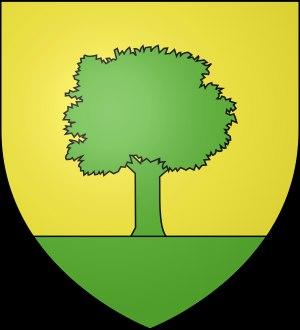
La liste des meubles héraldiques se compose de trois sortes de meubles :